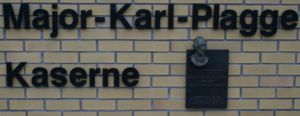
Le commandant Karl Plagge est un officier allemand, membre du parti nazi. Il employa pendant la Seconde Guerre mondiale 1200 Juifs dont 500 hommes et le reste des femmes et des enfants, pour du travail forcé, leur assurant ainsi une plus grande chance de survivre à la presque extermination des Juifs de Lituanie qui se déroula de 1941 à 1943.